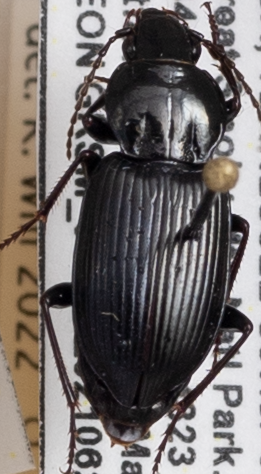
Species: Pterostichus mutus
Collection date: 2021-06-22
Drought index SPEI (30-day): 0.39
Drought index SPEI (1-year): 0.792
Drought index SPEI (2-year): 2.09